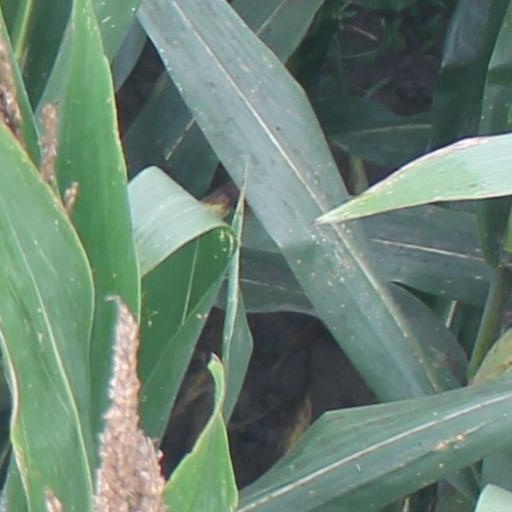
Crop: maize; corn